Henry Winstanley

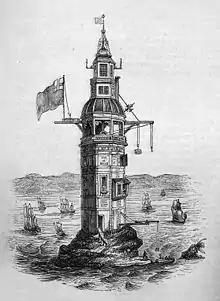
Winstanley's lighthouse, as modified in 1699

Winstanley became a merchant, investing some of the money he had made from his work and commercial enterprises in five ships. Two of them were wrecked on the Eddystone Rocks near Plymouth, and he demanded to know why nothing was done to protect vessels from this hazard. Told that the reef was too treacherous to mark, he declared that he would build a lighthouse there himself, and the Admiralty agreed to support him with ships and men.